Rolando Panerai

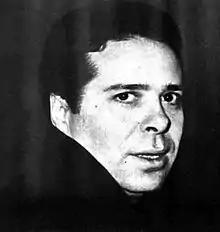
Rolando Panerai in 1974

Rolando Panerai (17 October 1924 – 22 October 2019) was an Italian baritone, particularly associated with the Italian repertoire. He performed at La Scala in Milan, often alongside Maria Callas and Giuseppe Di Stefano. He was known for musical understanding, excellent diction and versatile acting in both drama and comic opera. Among his signature roles were Ford in Verdi's "Falstaff" and the title role of Puccini's "Gianni Schicchi".